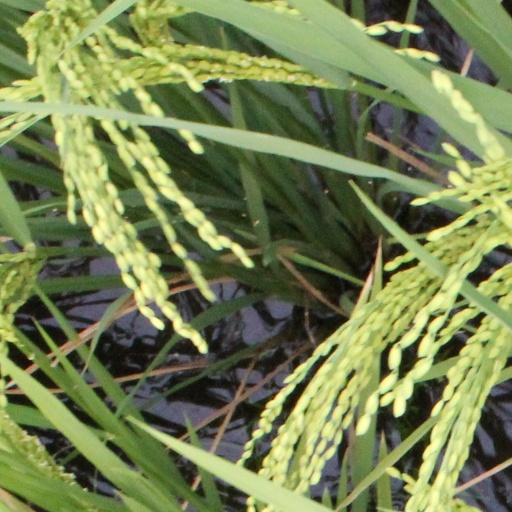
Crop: rice